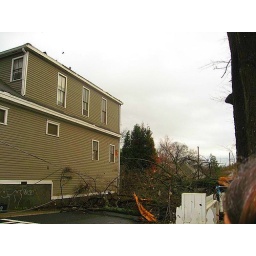
The tree in front of my house